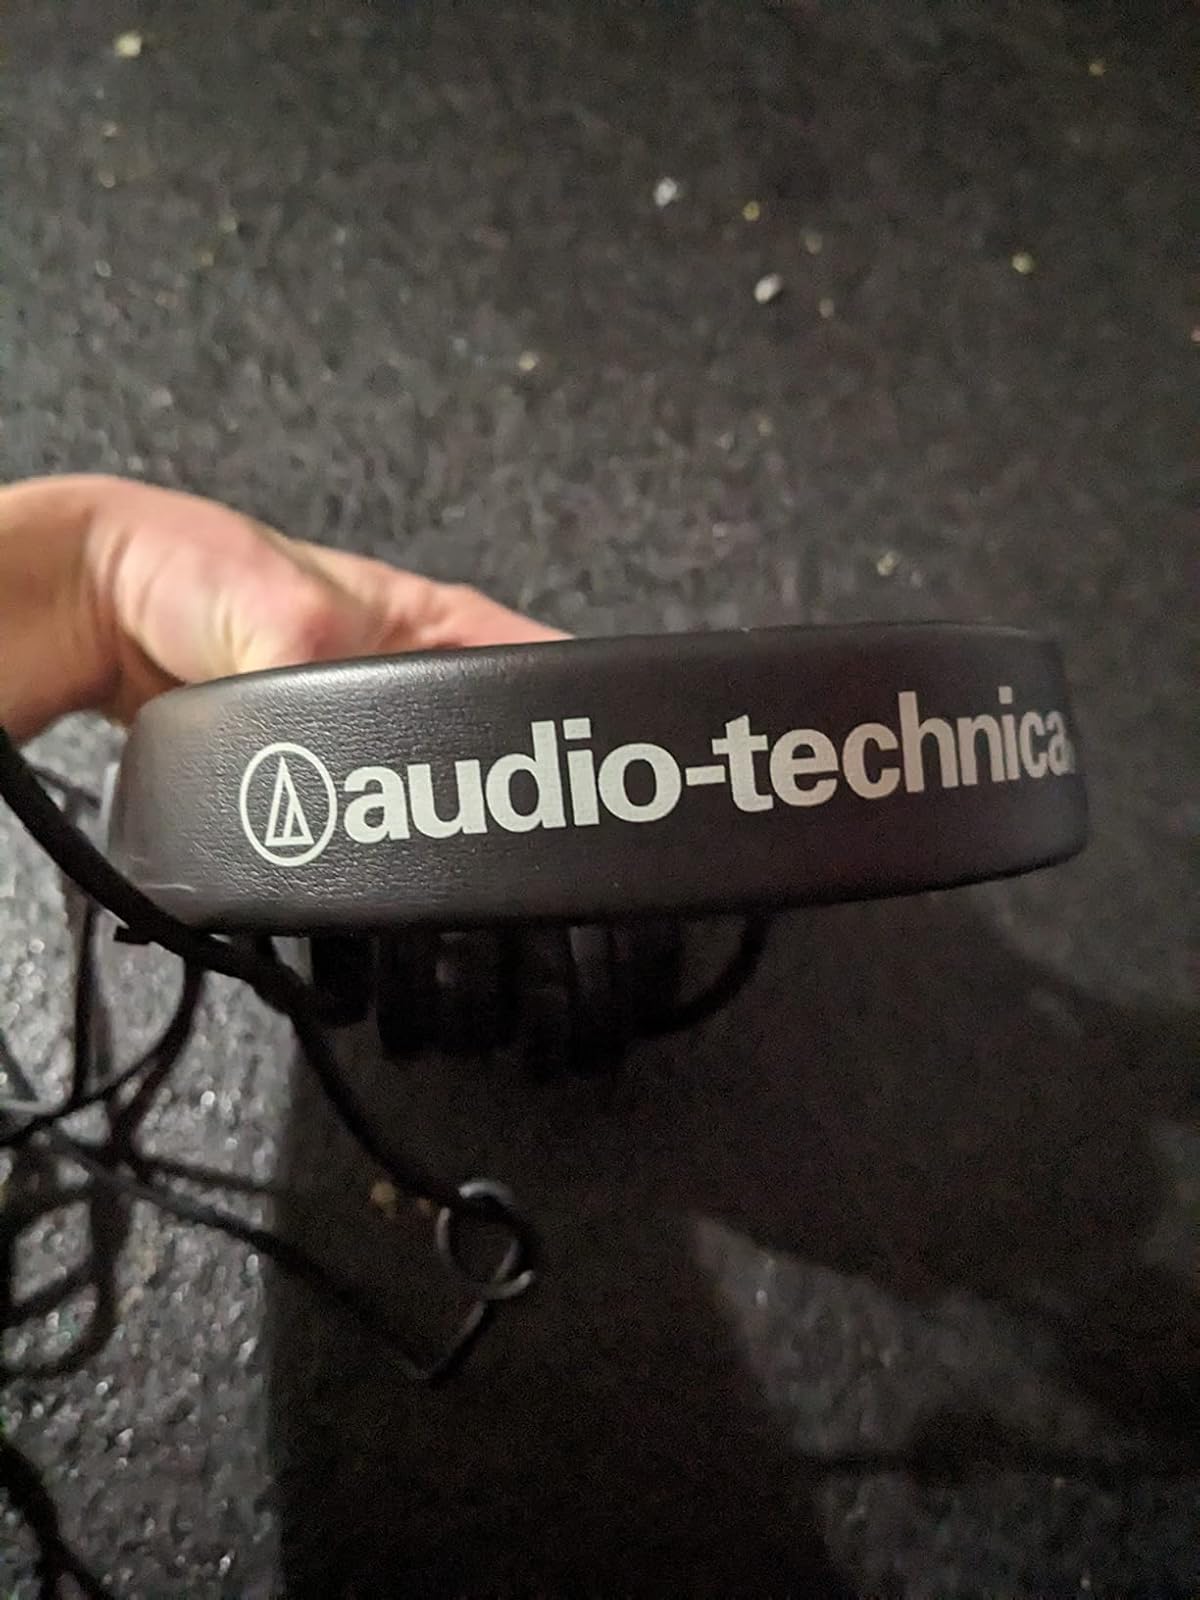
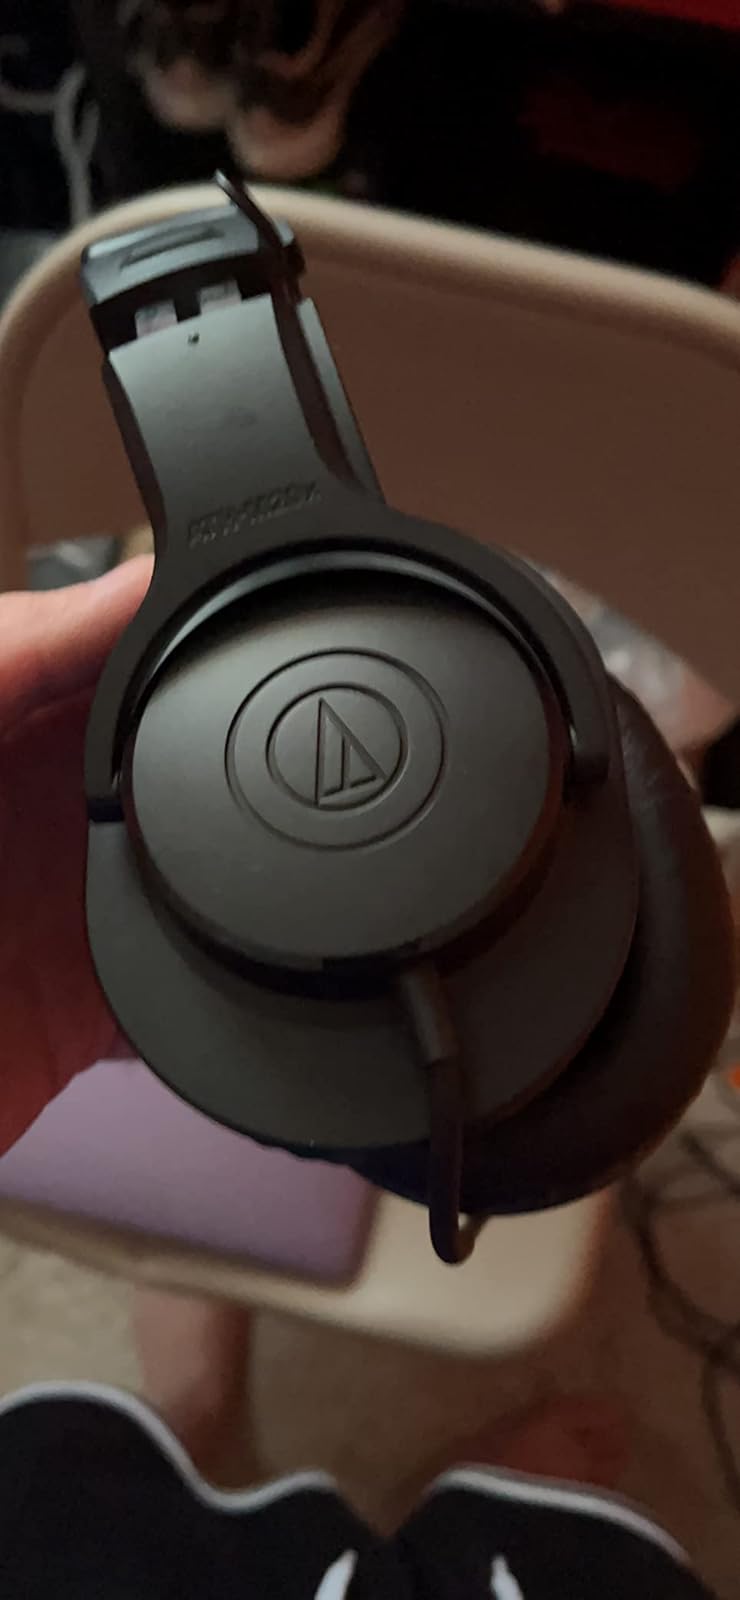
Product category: headphones
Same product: yes